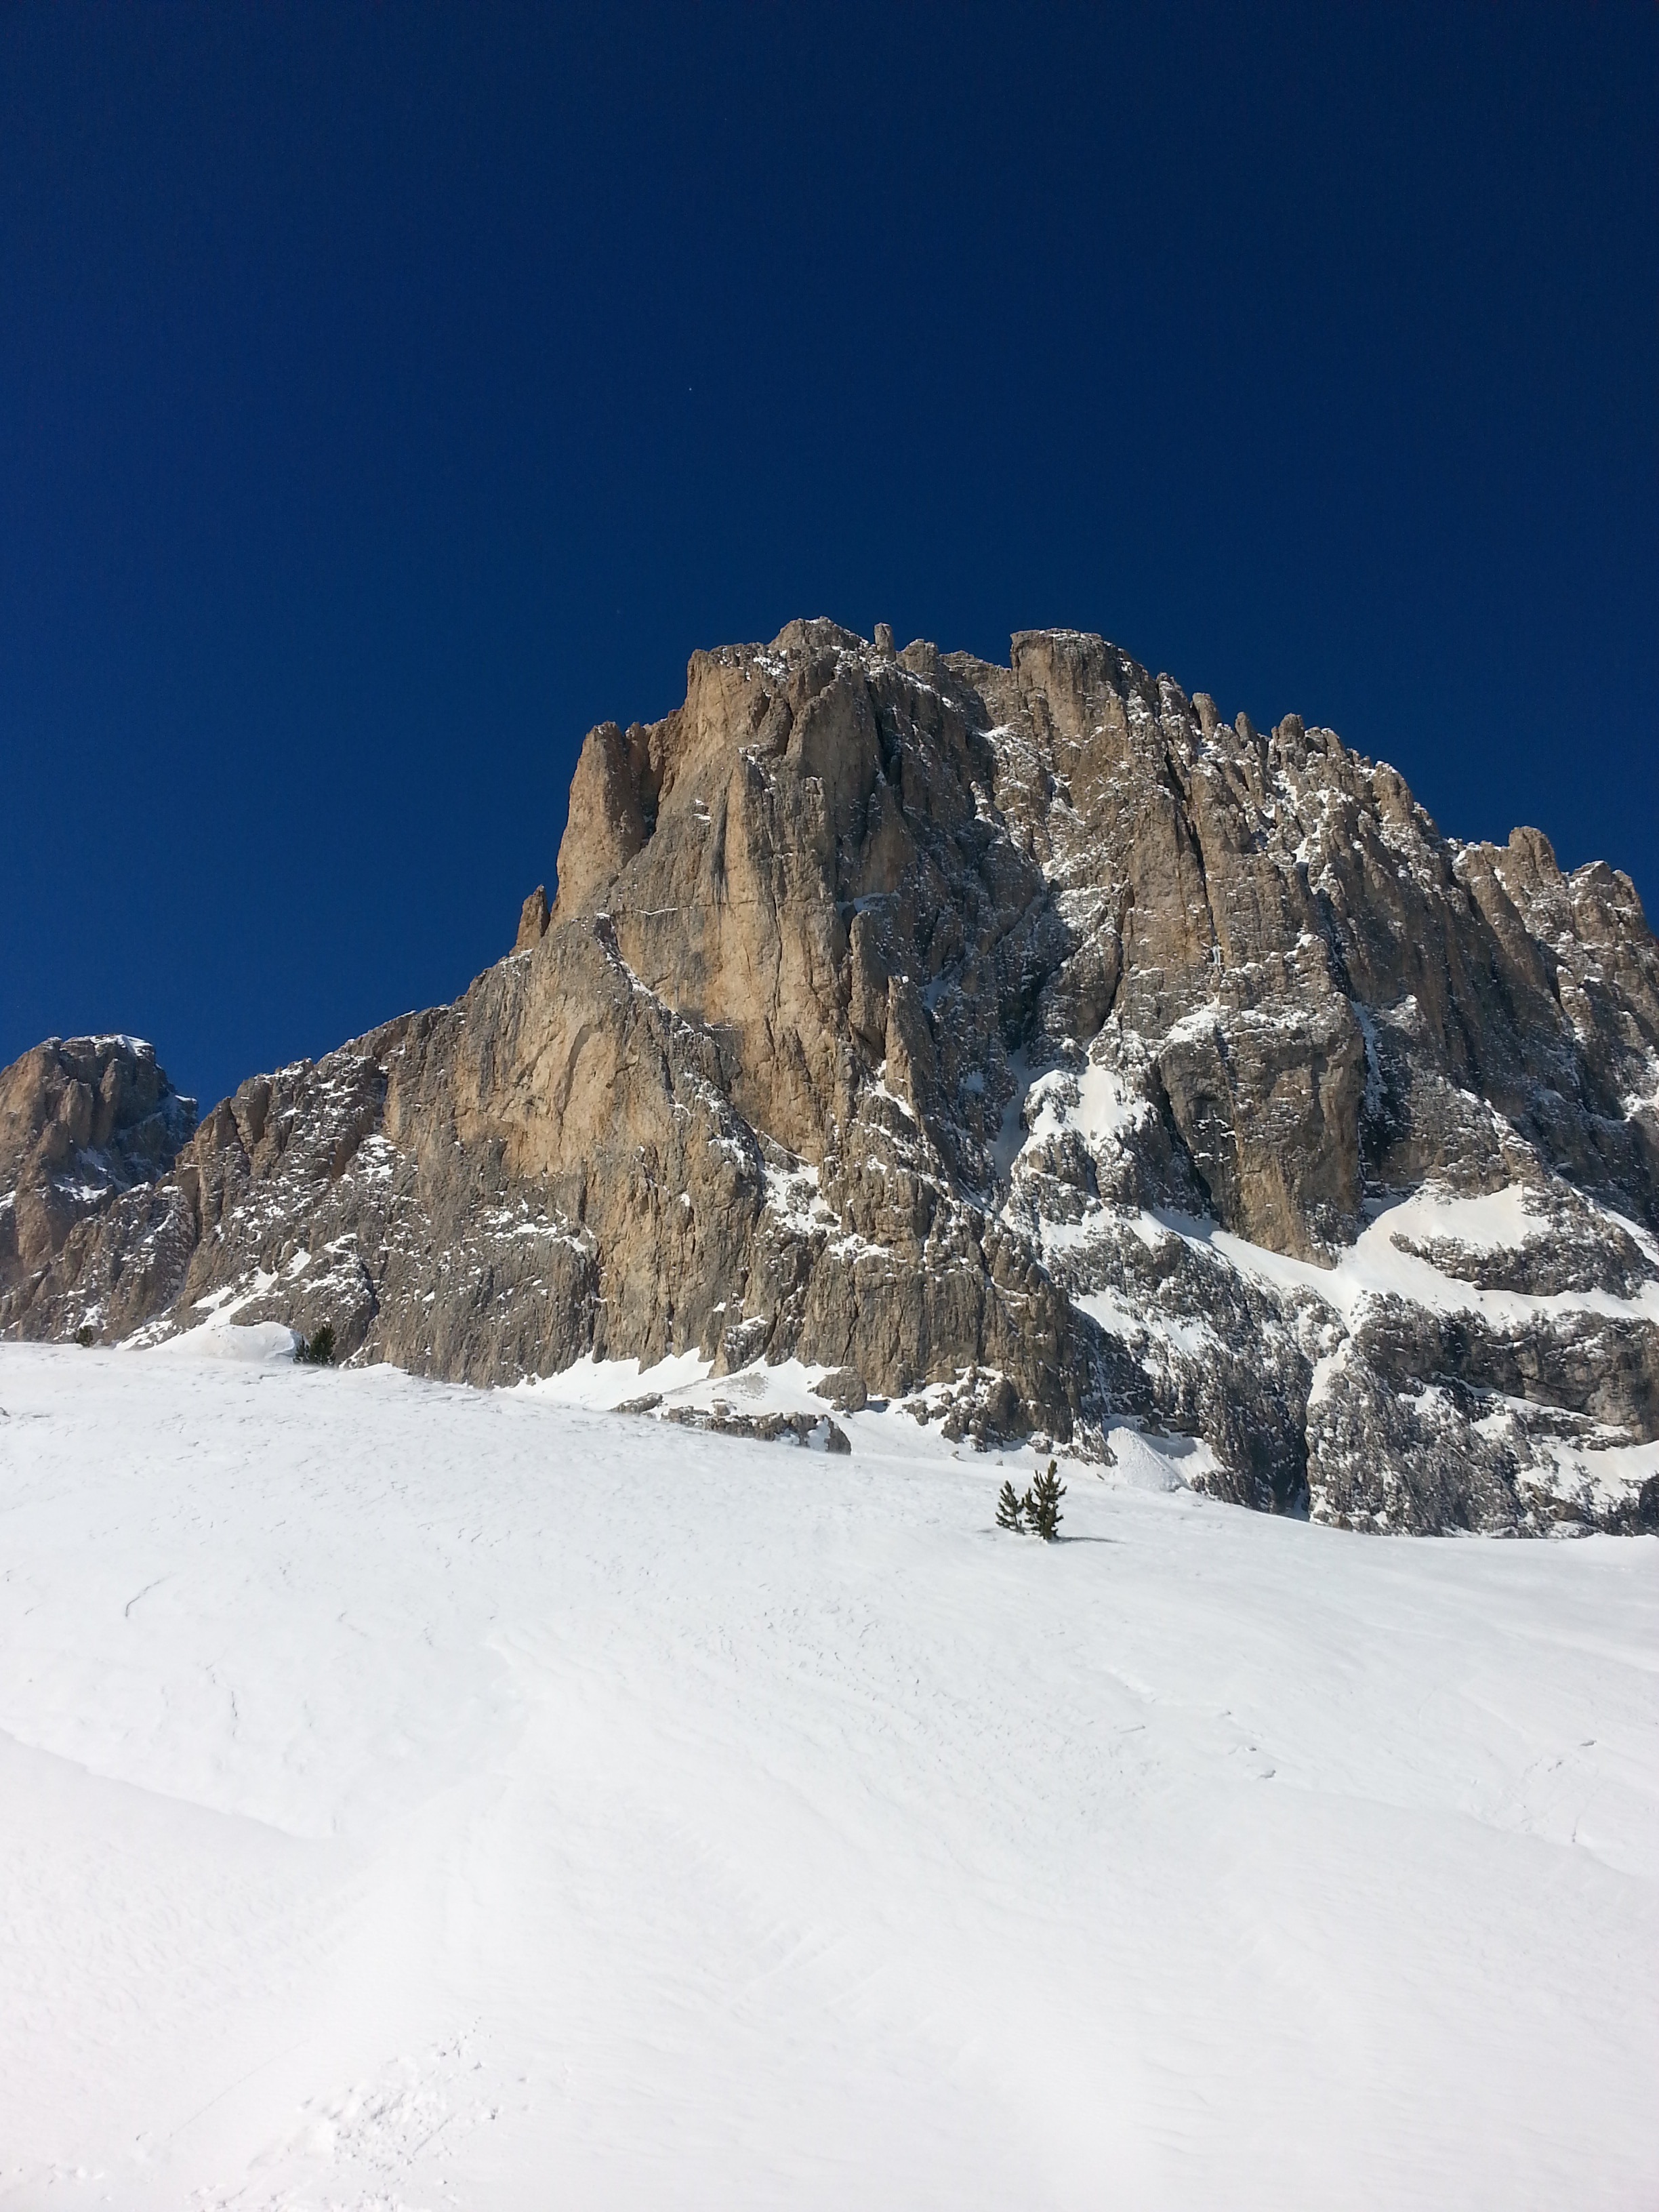
landscape, mountain, snow, winter, mountain range, weather, italy, season, ridge, summit, mountaineering, alps, plateau, piste, dolomites, landform, ski touring, ski mountaineering, geographical feature, mountainous landforms, geological phenomenon